Greg Ellis (musician)

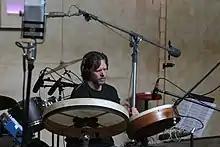
Percussionist Greg Ellis in studio, 2008.

Greg Ellis is an American drummer and percussionist, known for his work in film and world music, living in Los Angeles. He has performed and recorded with artists from almost every continent, including Zakir Hussain, Airto, KODO, Mickey Hart’s Planet Drum, Juno Reactor, Billy Idol, Sonu Nigam, Sussan Deyhim, Hamed Nikpay, Bickram Ghosh, Chiwoniso Maraire, Sugizo and many more.